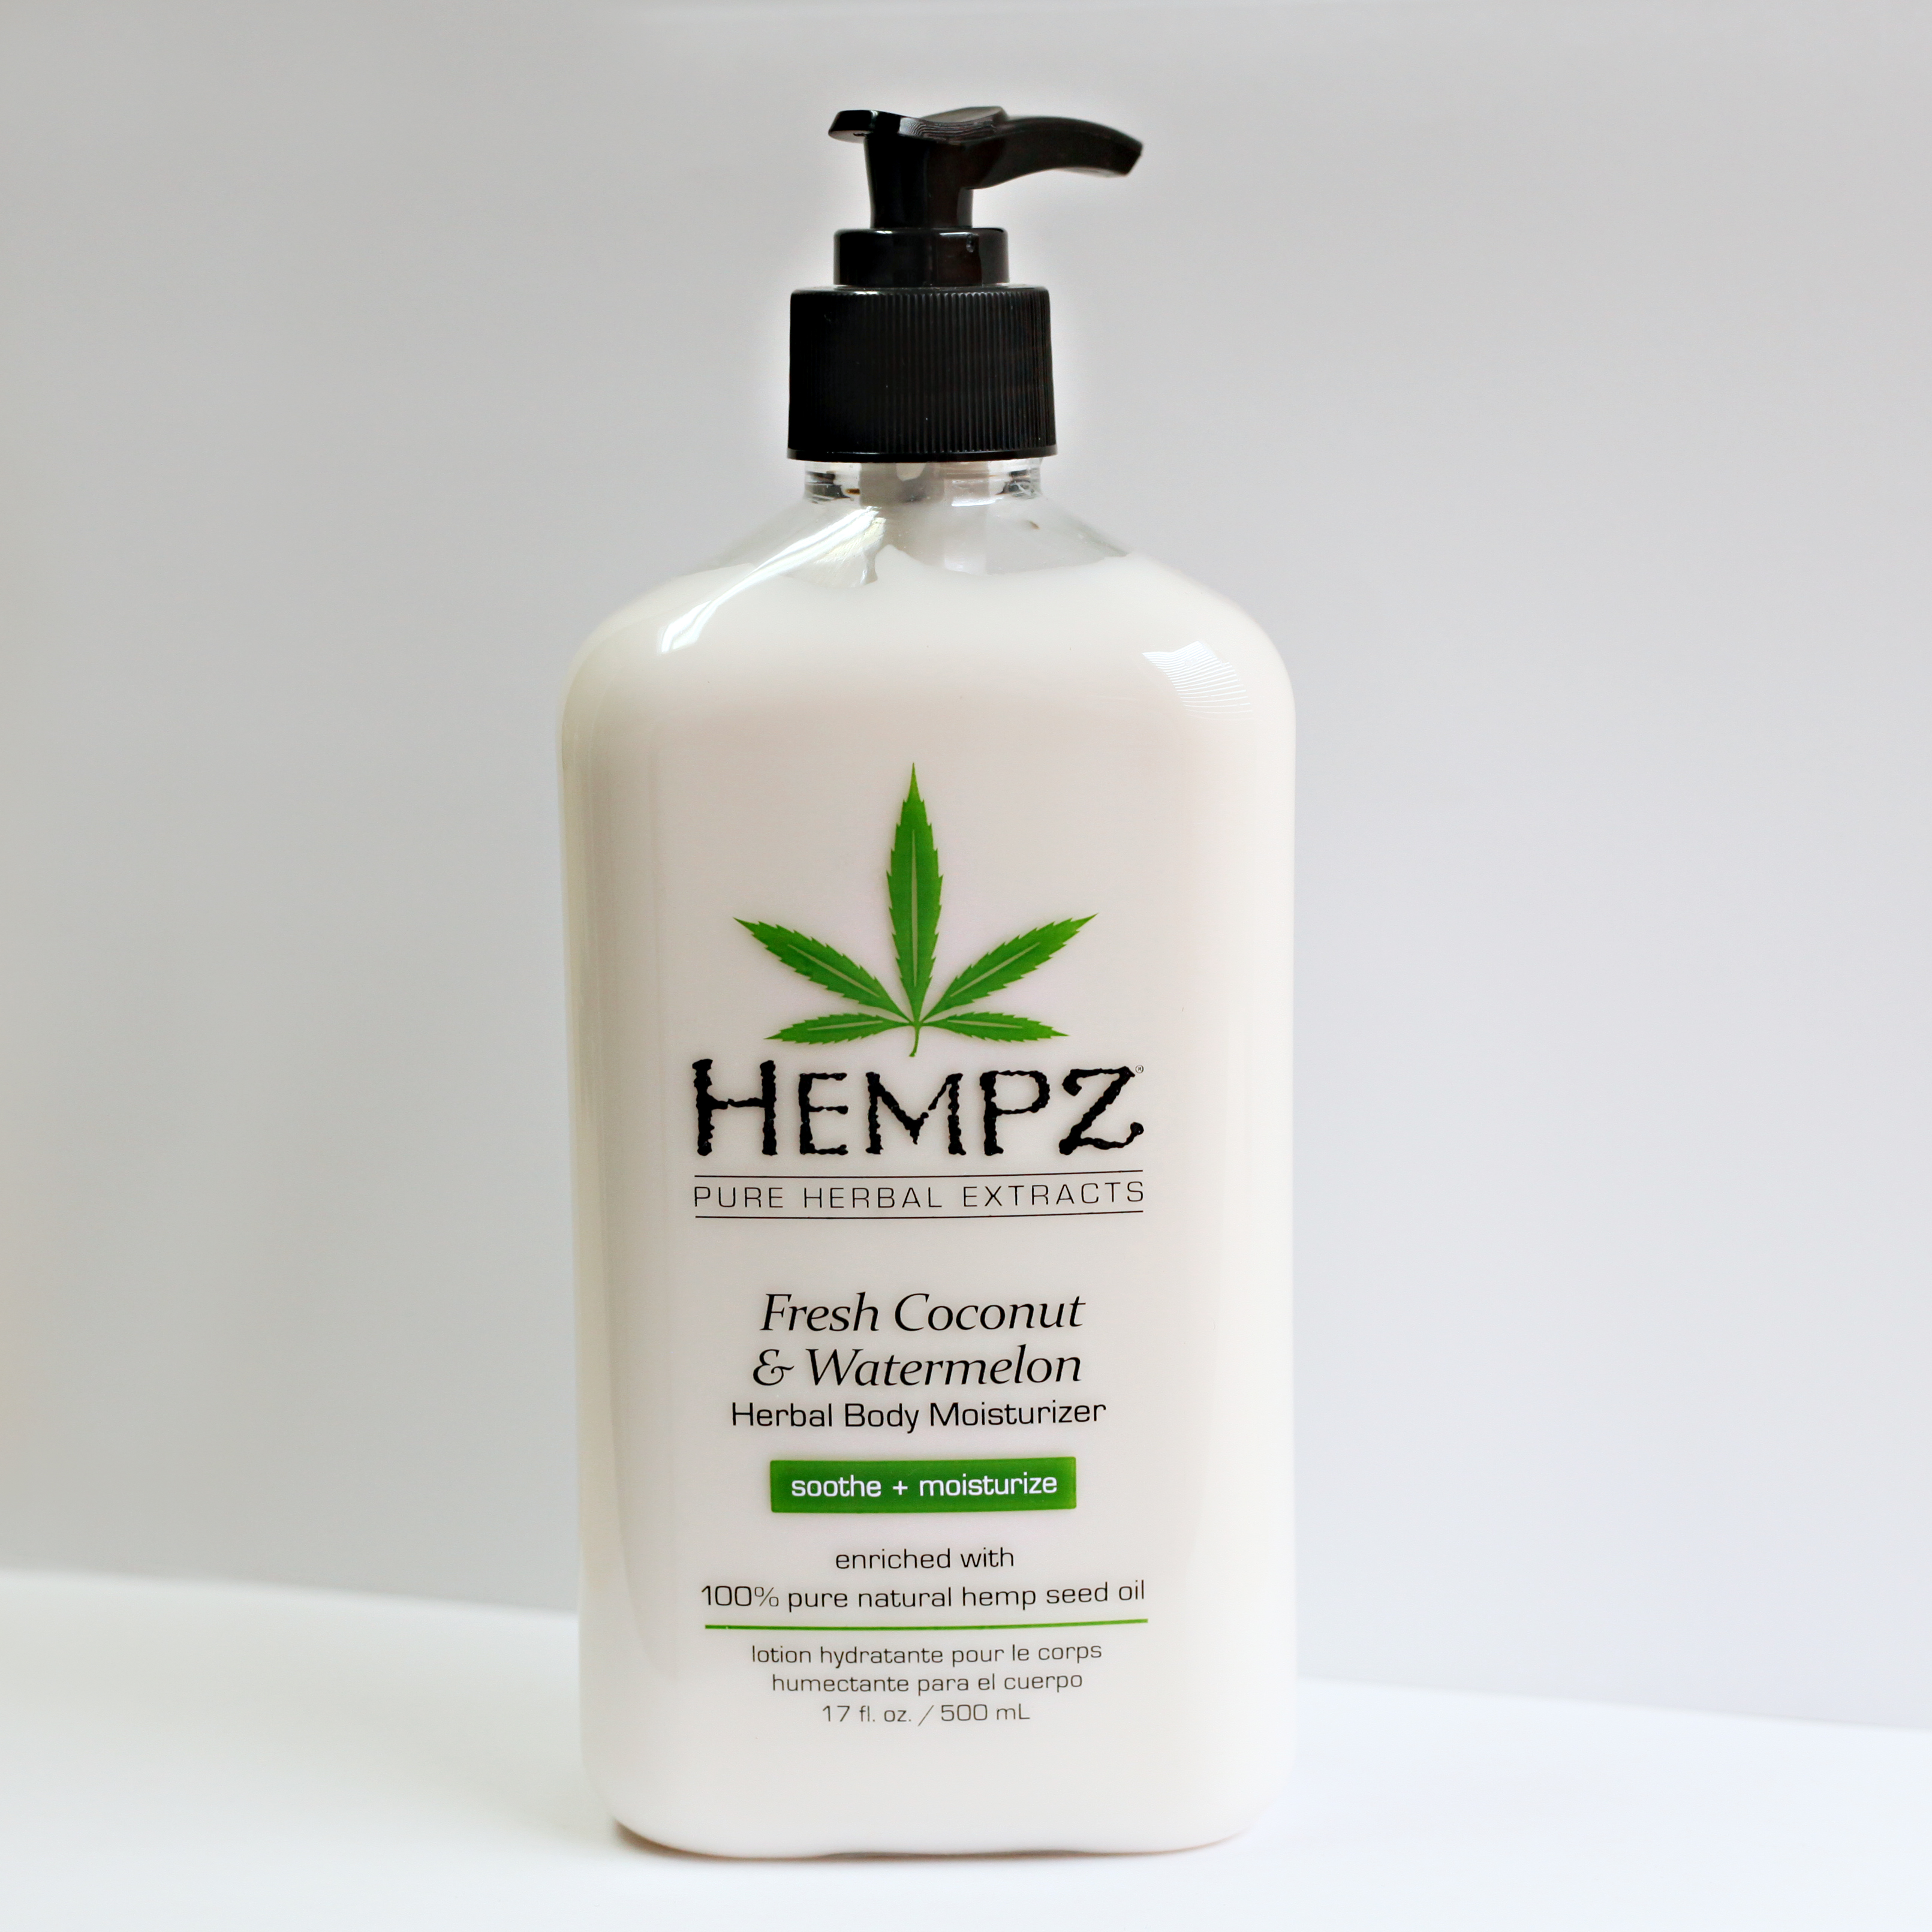
Waste category: plastic